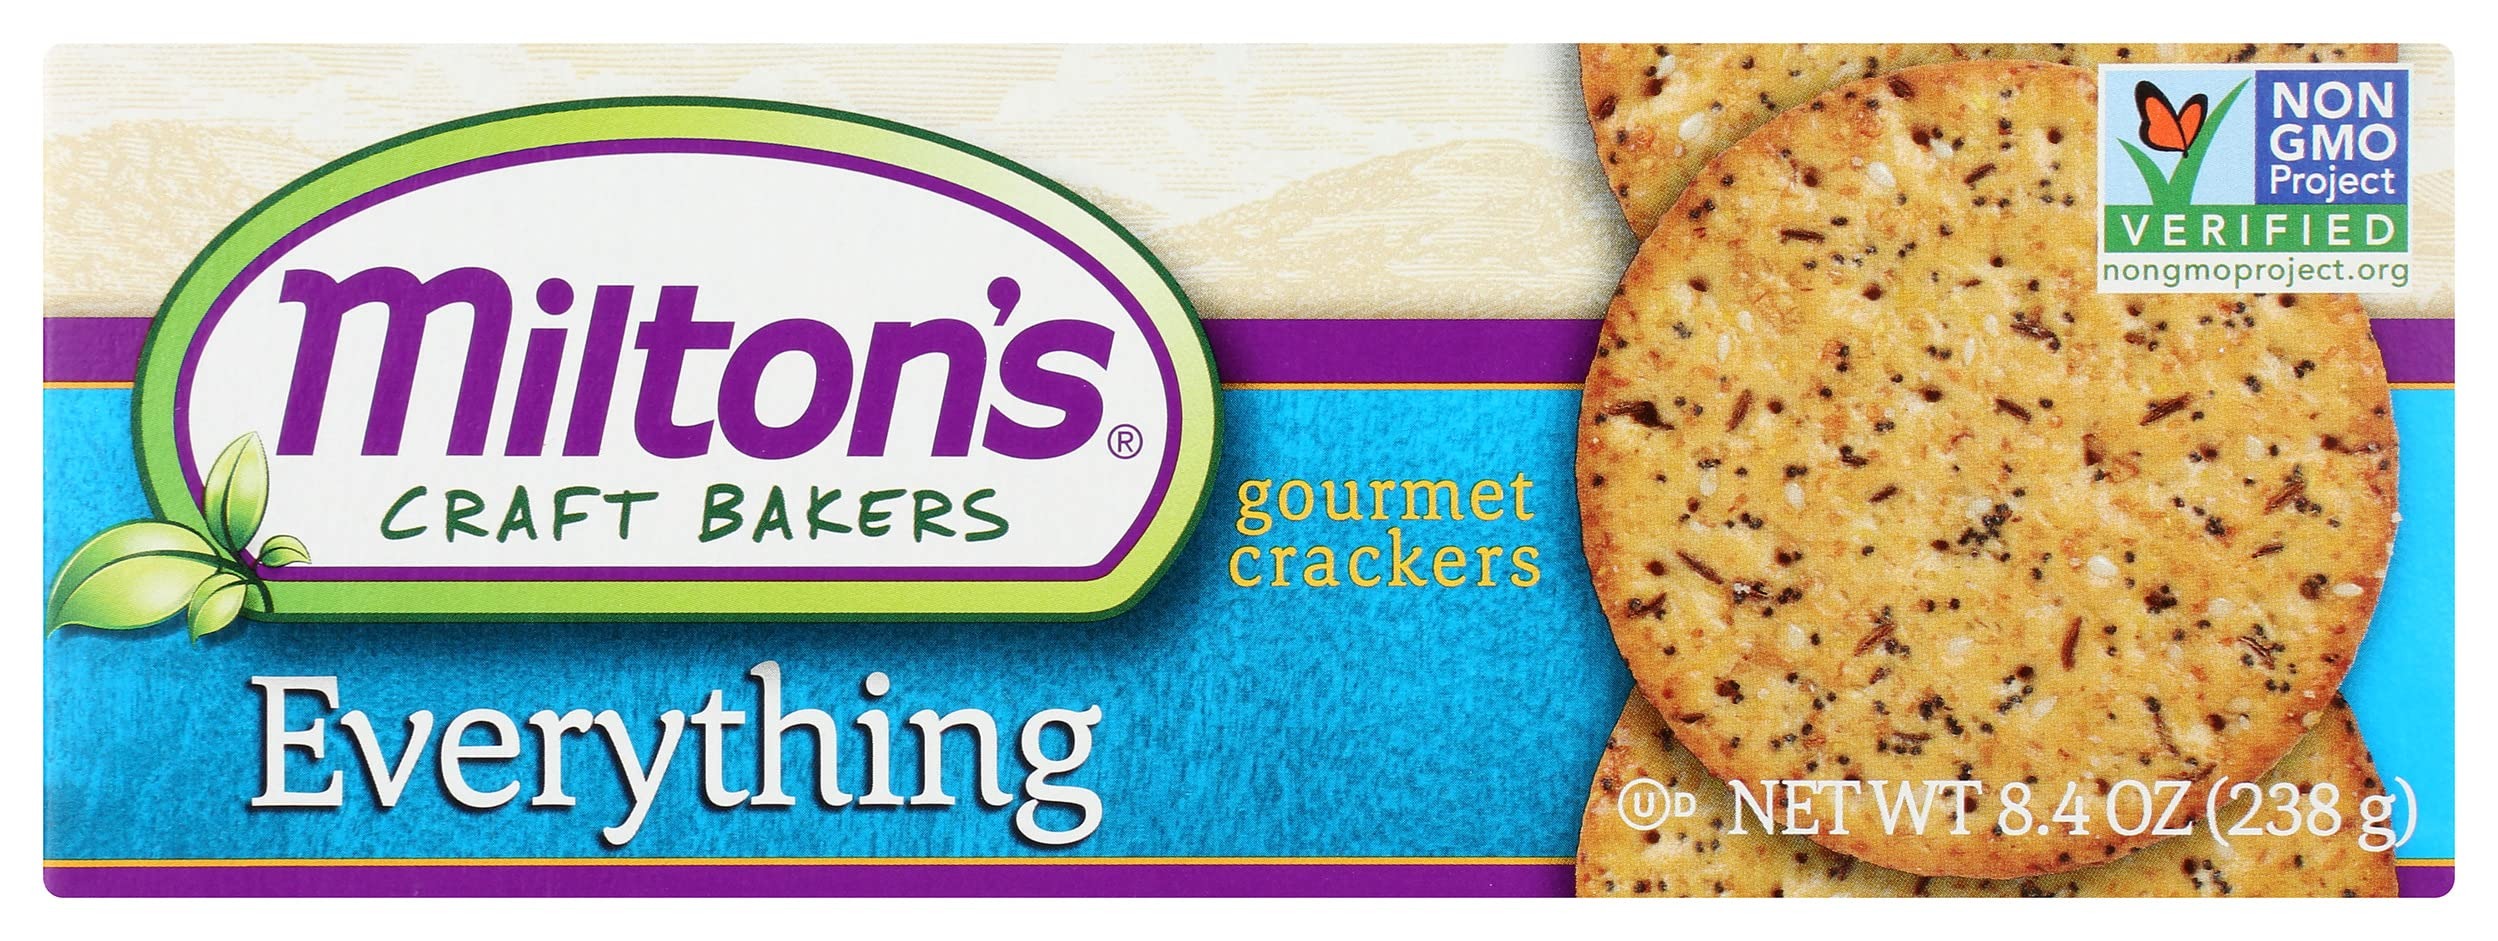
Item Name: Milton's Everything Baked Crackers, Gluten Free & Non-GMO, 8.4 Oz (Pack of 8)
Bullet Point: Milton's Everything Baked Crackers, Gluten Free & Non-GMO, 8.4 Oz (Pack of 8)
Value: 67.2
Unit: Ounce

Price: 11.96